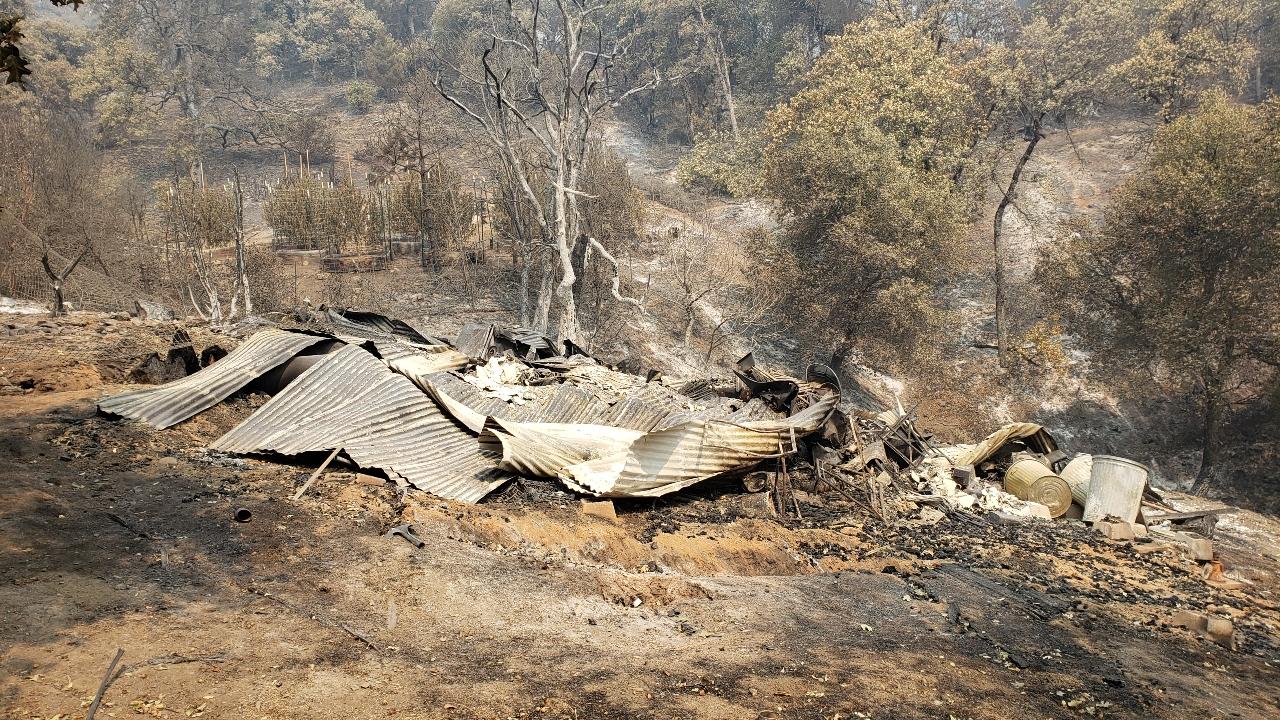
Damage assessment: destroyed